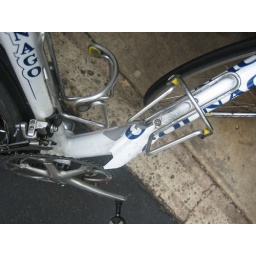
i got hit by a car while on this bike